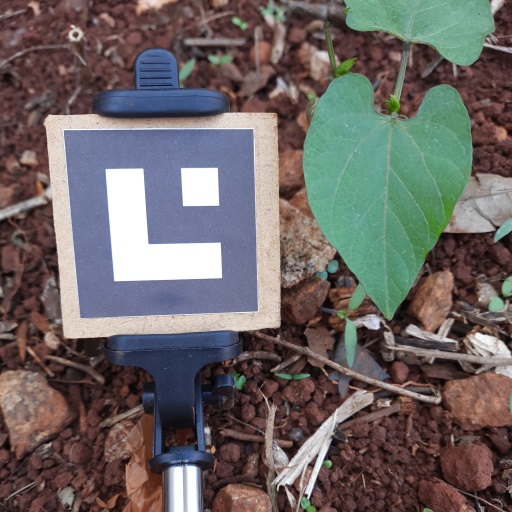
Observations: wavy surface, no eating holes, under shade